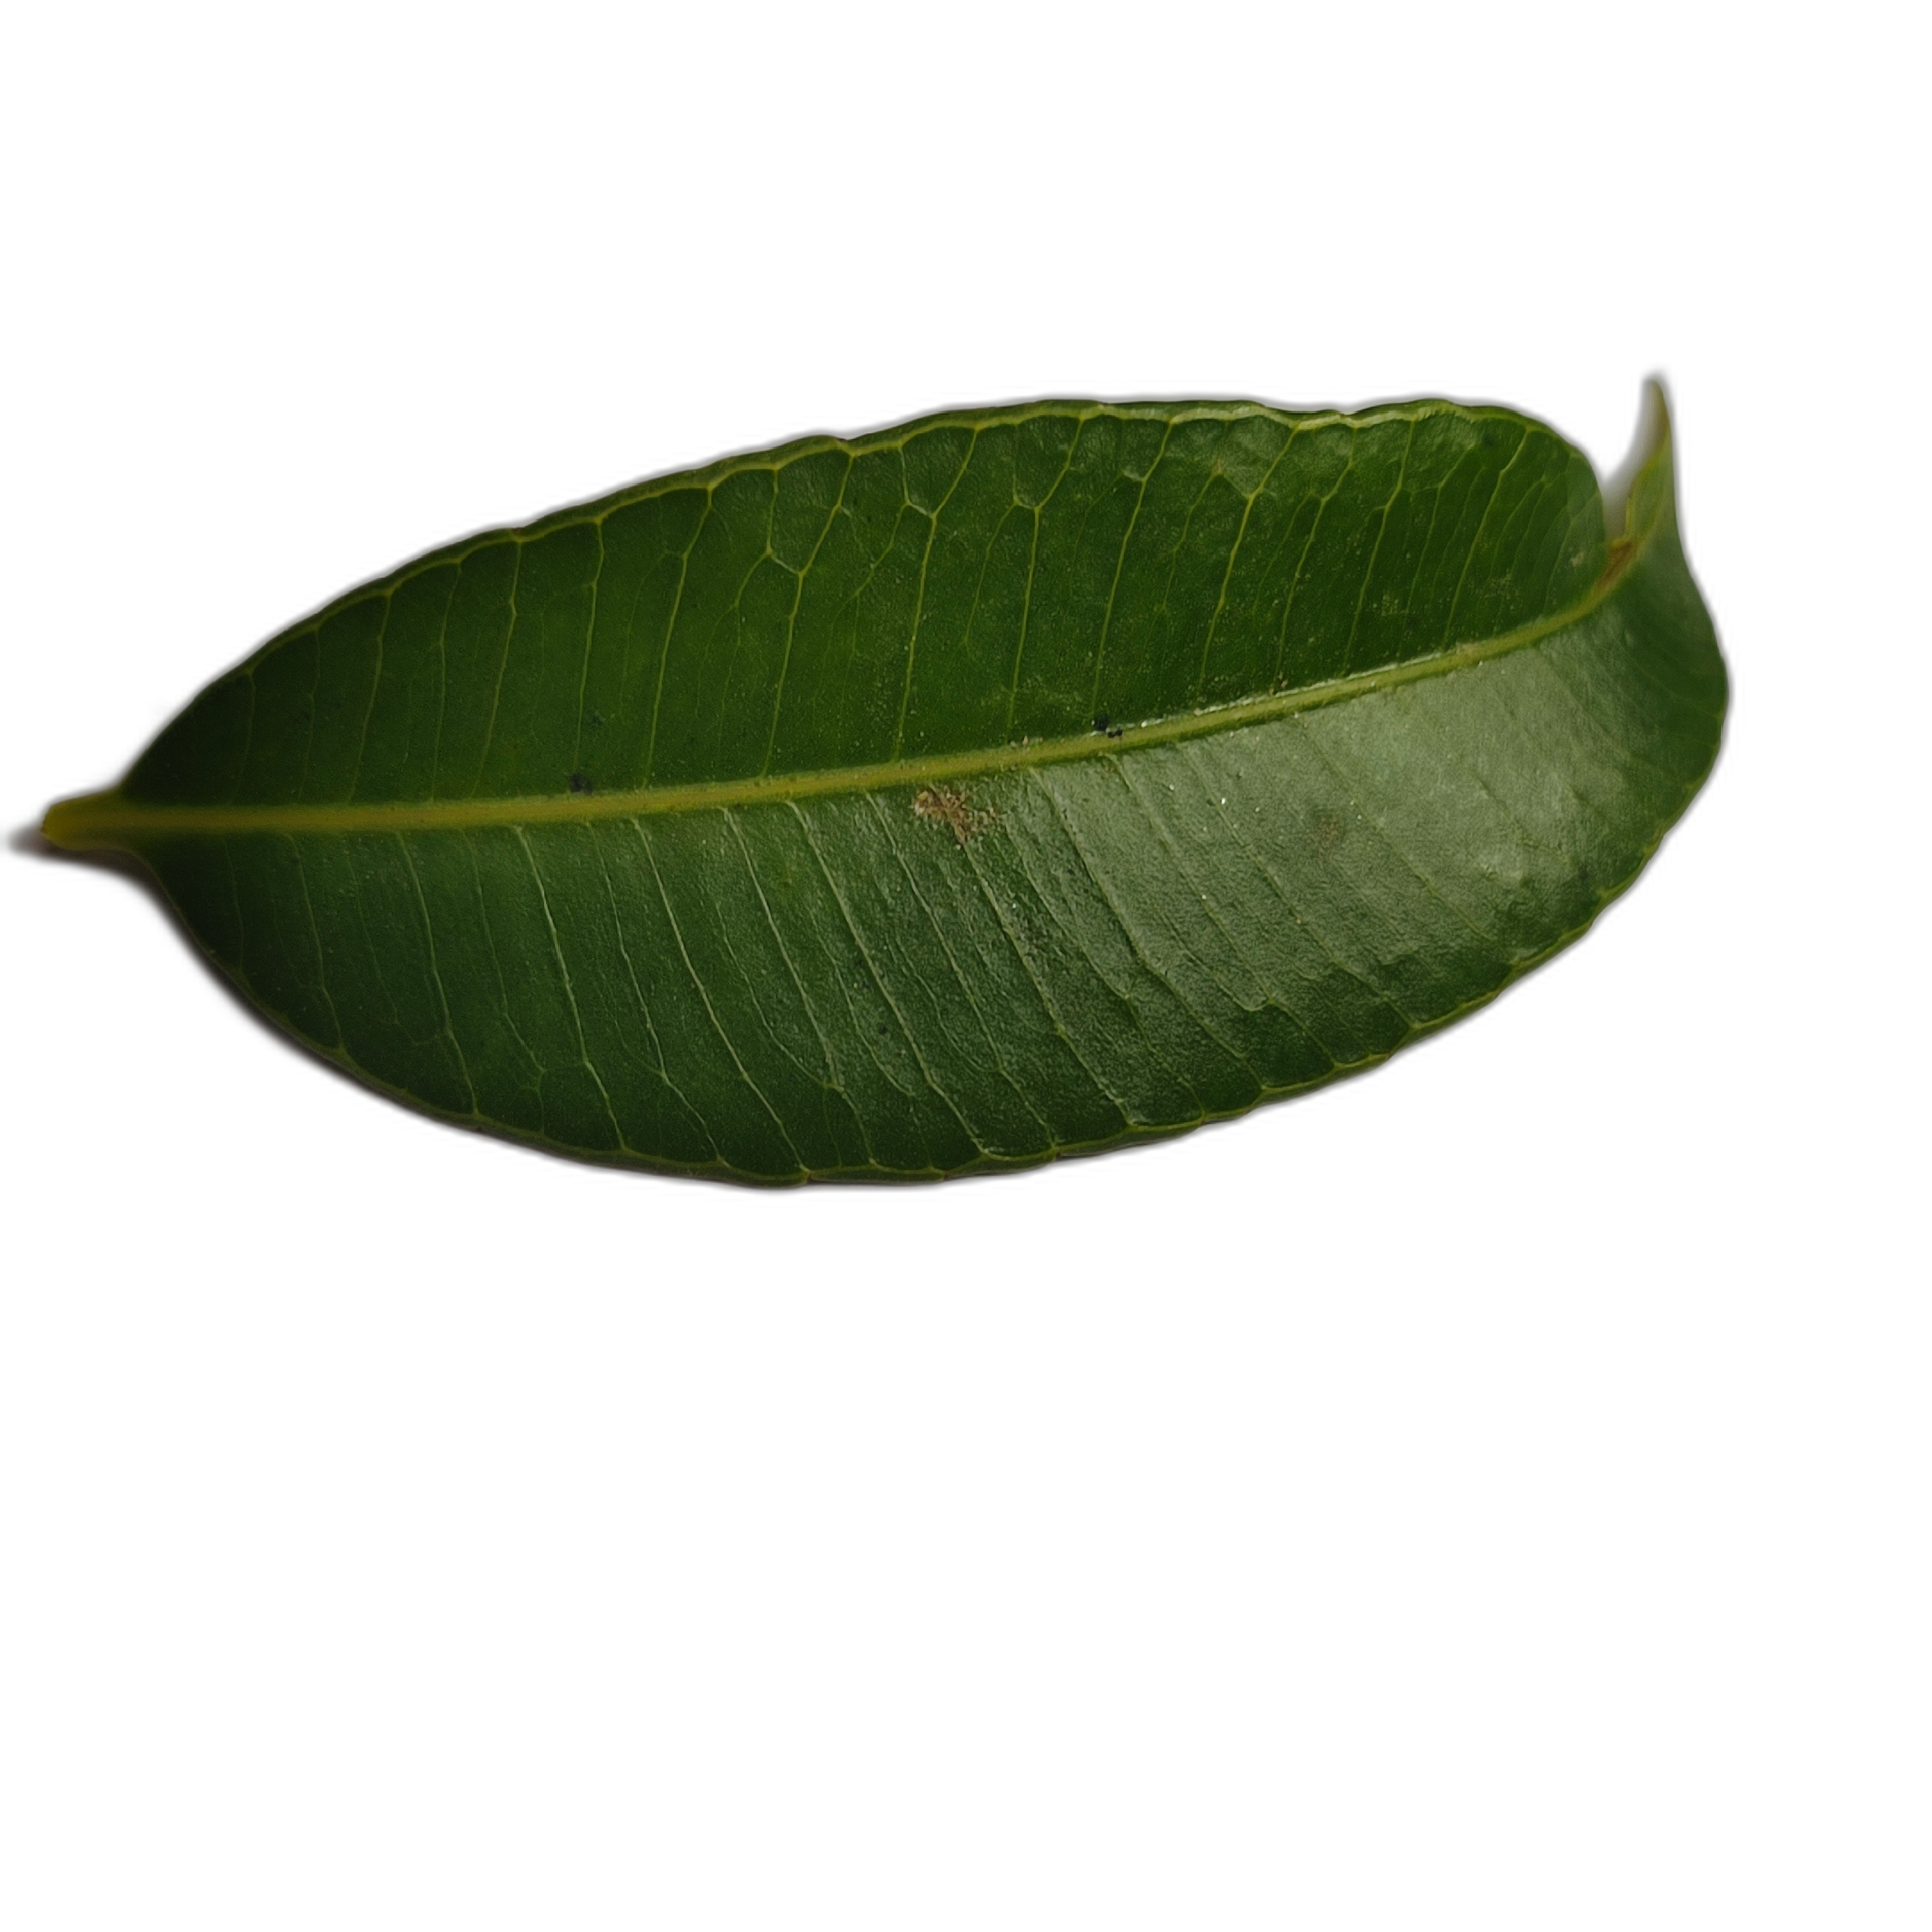
Label: healthy